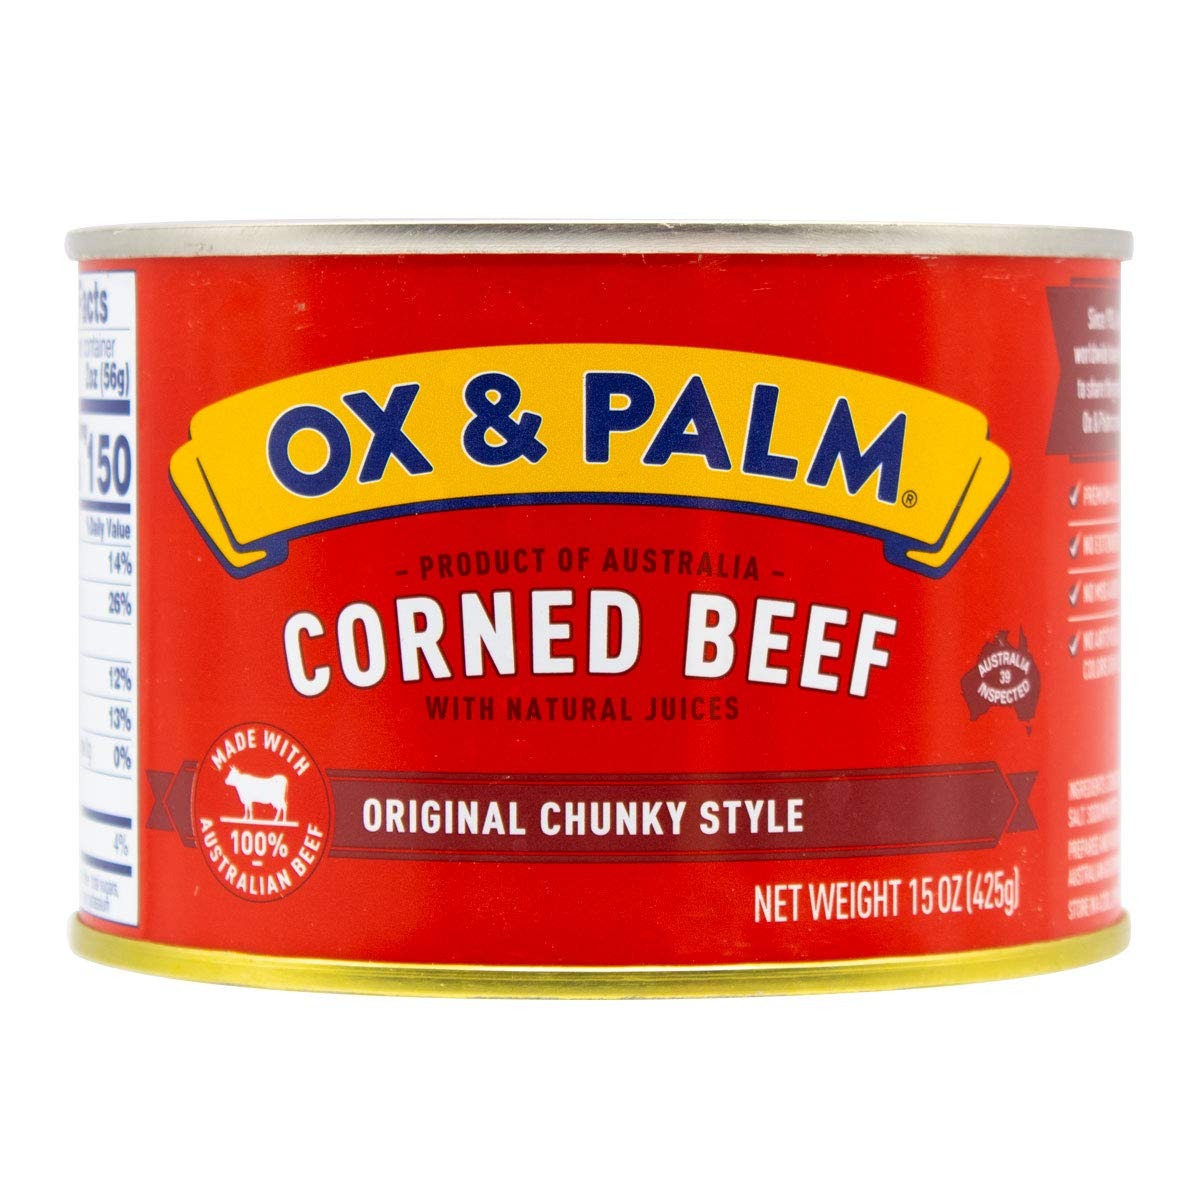
Item Name: Ox & Palm Original Chunky Style Corned Beef 15oz (Pack of 24)
Bullet Point 1: SIMPLE INGREDIENTS- Just Cooked Beef, Water, Salt, Sodium Nitrate
Bullet Point 2: QUALITY- Grass-fed Premium High quality Australian beef (Angus)
Bullet Point 3: DELICIOUS- Chunkier & juicier than others on the market
Bullet Point 4: DOES NOT CONTAIN: Extenders, MSG, Artificial Flavors or colors, HGP (no added hormones), Antibiotics
Bullet Point 5: CERTIFIED- HACCP/SQF, USDA certified, SQF (Aust) certified
Value: 360.0
Unit: Ounce

Price: 7.98